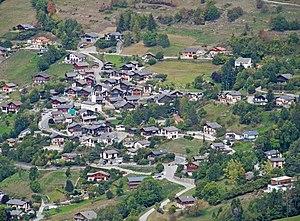
Icogne est une commune suisse du canton du Valais, située dans le district de Sierre.